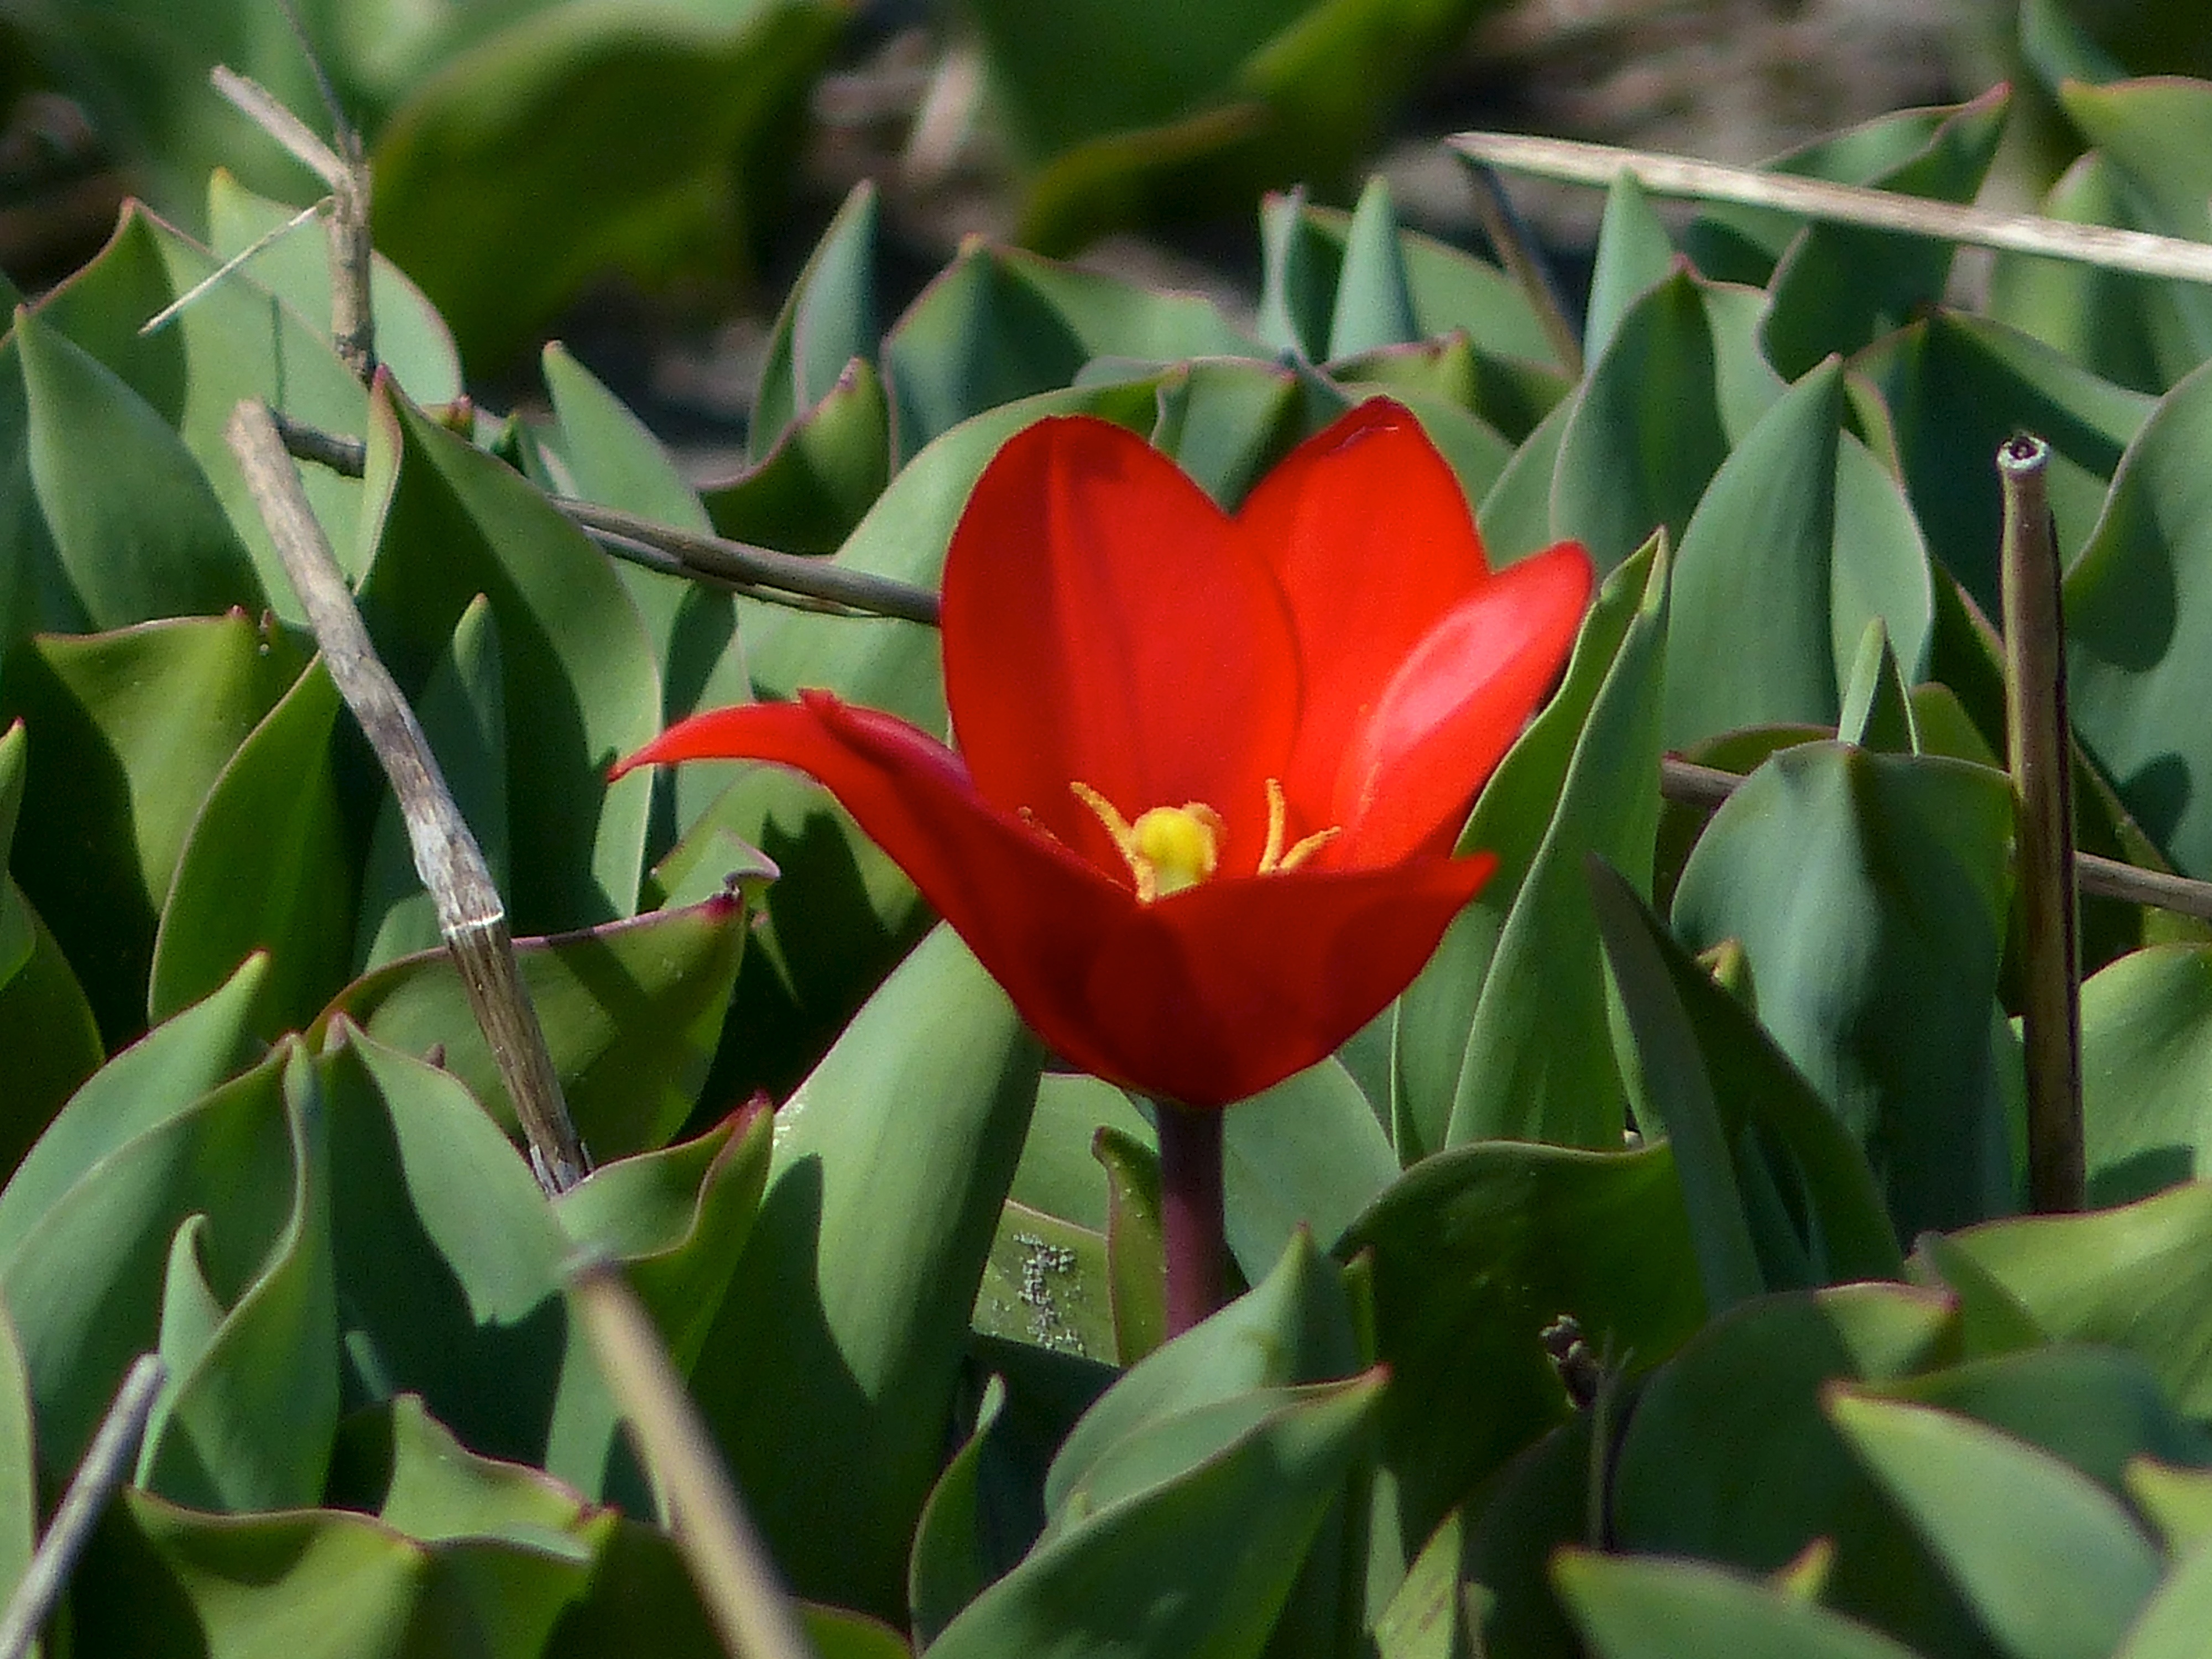
plant, flower, petal, tulip, botany, flora, flowers, holland, fields, flowering plant, land plant